Singapore

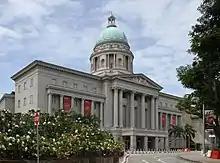
The National Gallery Singapore oversees the world's largest public collection of Singaporean and Southeast Asian art.

Singapore has conscription for all able-bodied males at age 18, except those with a criminal record or who can prove that their loss would bring hardship to their families. Males who have yet to complete pre-university education, are awarded the Public Service Commission (PSC) scholarship, or are pursuing a local medical degree can opt to defer their draft. Though not required to perform military service, the number of women in the SAF has been increasing: since 1989 they have been allowed to fill military vocations formerly reserved for men. Before induction into a specific branch of the armed forces, recruits undergo at least nine weeks of basic military training.